Vasanthathinte Kanal Vazhikalil

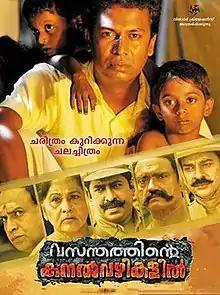
Theatrical release poster

Vasanthathinte Kanal Vazhikalil is a 2014 Malayalam-language political drama film directed by Anil V Nagendran, who is also the producer, writer and lyricist. The film stars Samuthirakani and Tamil actress Thamarai in the lead roles with an ensemble supporting cast of Mukesh, Sudheesh, Surabhi, Rithesh, and Baiju VK.